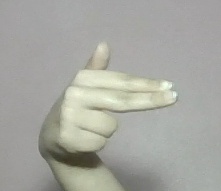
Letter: ghain